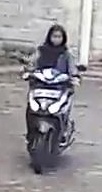
person-with-helmet: 0
person-without-helmet: 1